Fakhr al-Din II

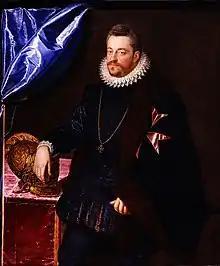
Fakhr al-Din and the Grand Duke of Tuscany, Ferdinand I (pictured), entered a treaty in 1608 stipulating Ma'nid support for a future crusade in the Holy Land in return for military aid and Maronite support for Fakhr al-Din.

Toward the close of the 16th century, the Medici grand dukes of Tuscany had become increasingly active in the eastern Mediterranean, pushed for a new crusade in the Holy Land, and began patronizing the Maronite Christians of Mount Lebanon. Fakhr al-Din rebuffed two Tuscan requests to meet between 1599 and 1602, while the Grand Duke Ferdinand I did not act upon his adviser's suggestion in 1605 to communicate with Fakhr al-Din about a new crusade and trade relations with Beirut. The Tuscans focused instead on Janbulad, with whom they signed a treaty stipulating his assistance in a new crusade and special interests for the Tuscans in the Levantine ports months before Janbulad was defeated.